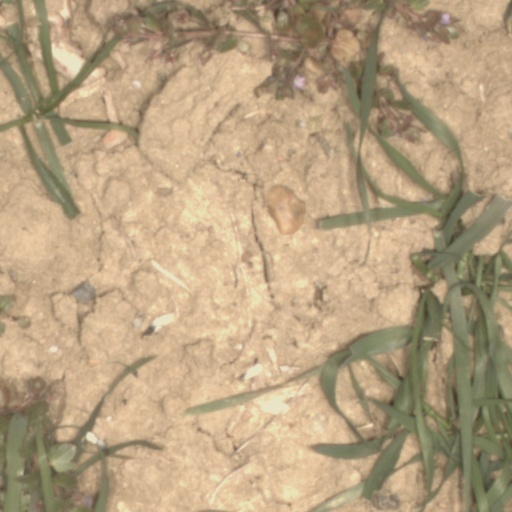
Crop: wheat